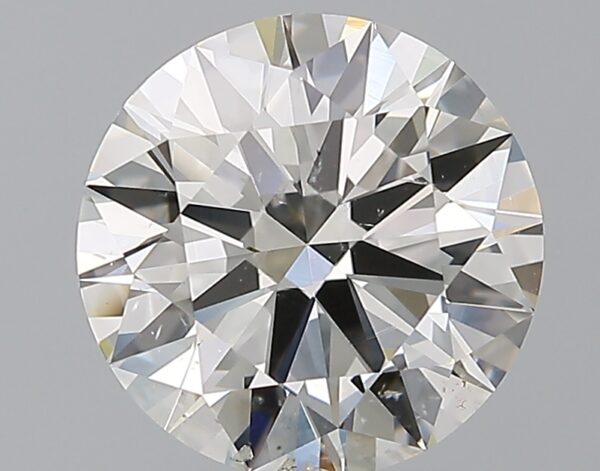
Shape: round
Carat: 3
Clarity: SI1
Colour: I
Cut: EX
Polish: EX
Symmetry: EX
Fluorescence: N
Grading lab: GIA
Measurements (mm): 9.34 x 9.4 x 5.57